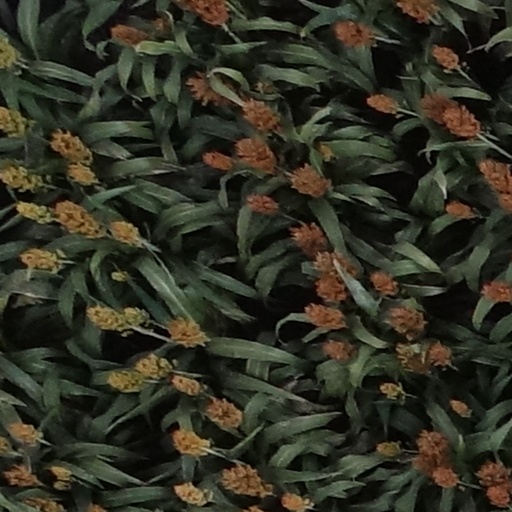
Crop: sorghum